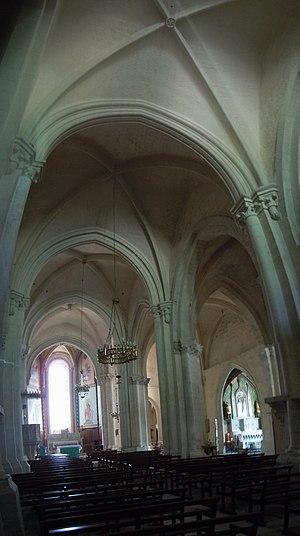
Église Notre-Dame-des-Pommiers (Largentière) - Ardèche - Vue de la nef
L'église Notre-Dame-des-Pommiers de Largentière dans le département de l'Ardèche est une église paroissiale classée au titre des monuments historiques.